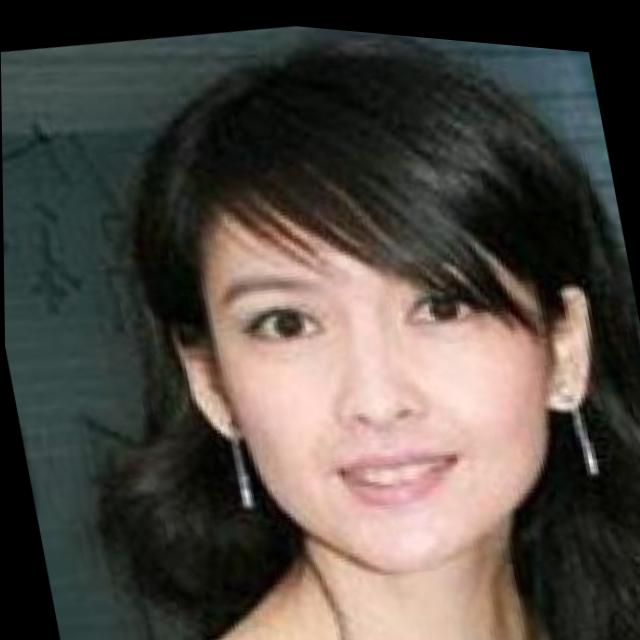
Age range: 21-44